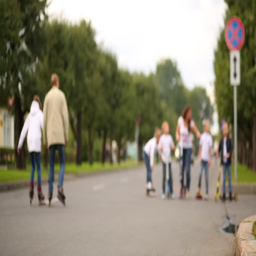
woman and children riding on skateboards , roller skates and scooters on the street